The Big Bird Cage

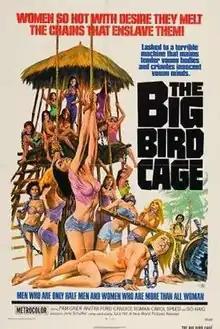
Theatrical release poster by Joseph Smith

The Big Bird Cage is a 1972 American exploitation film of the "women in prison" subgenre. It serves as a non-sequel follow-up to the 1971 film "The Big Doll House". The film was written and directed by Jack Hill, and stars Pam Grier, Sid Haig, Anitra Ford, and Carol Speed.